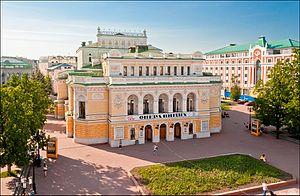
La rue Bolchaïa Pokrovskaïa est la rue principale de Nijni-Novgorod et aussi l'une des plus anciennes.